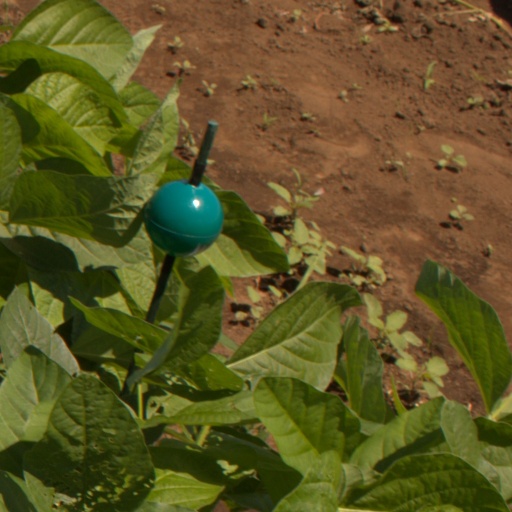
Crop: soybean